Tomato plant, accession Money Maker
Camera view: bottom (45 deg); turntable rotation: 150 degrees
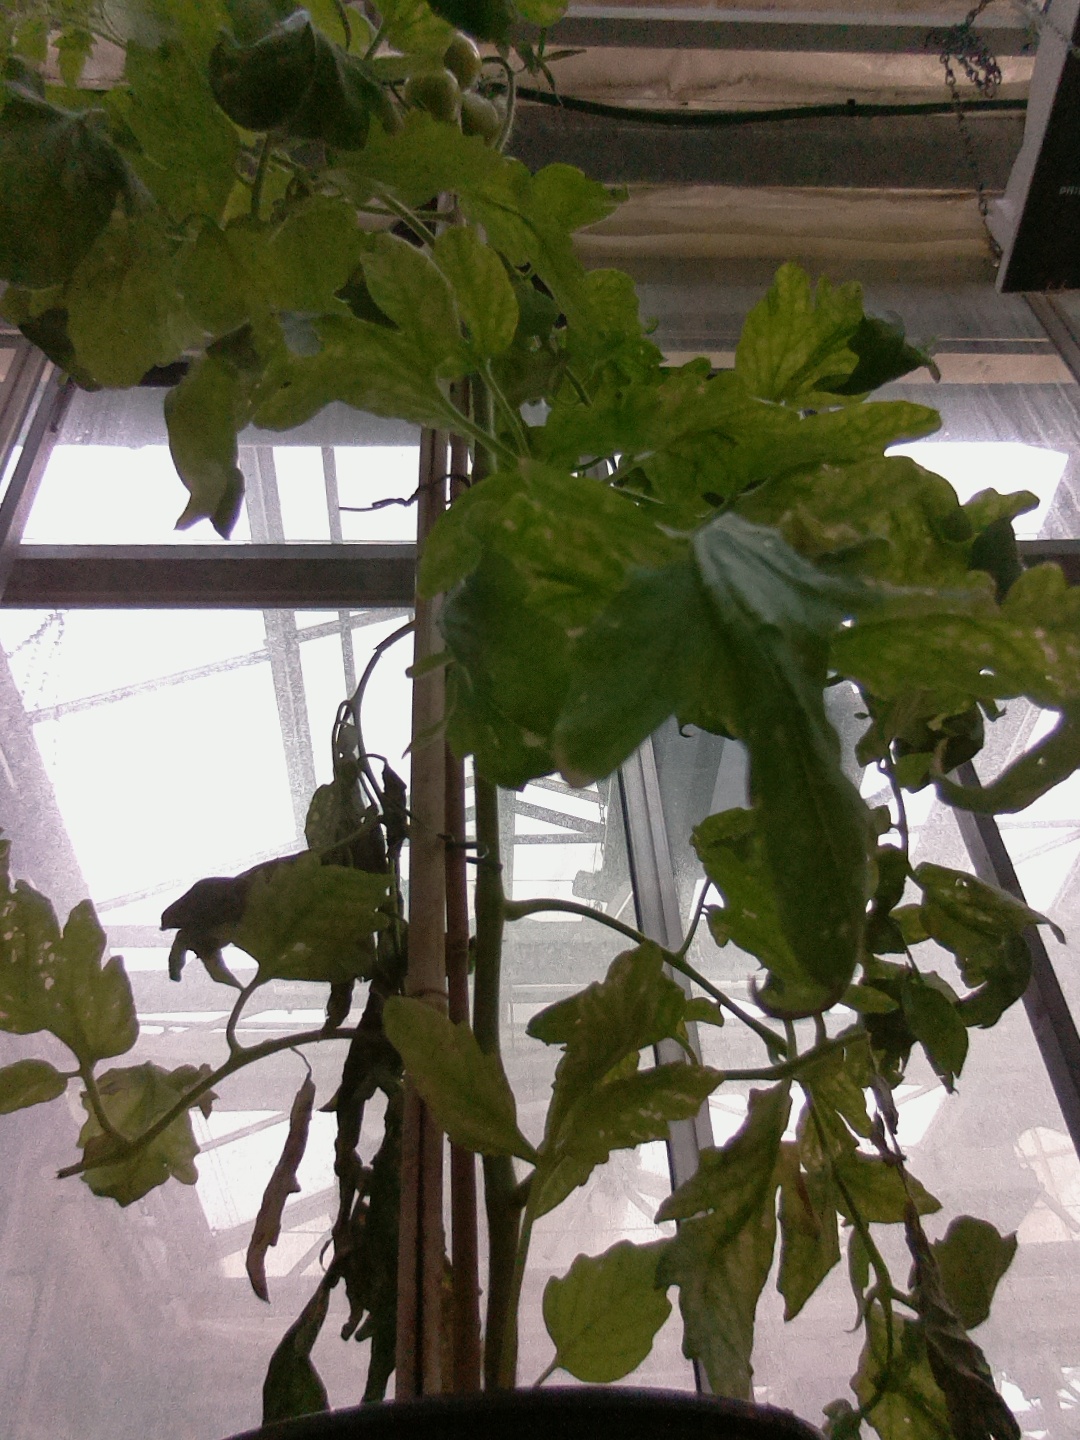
BBCH growth stage 73: 30%-40% of final fruit size